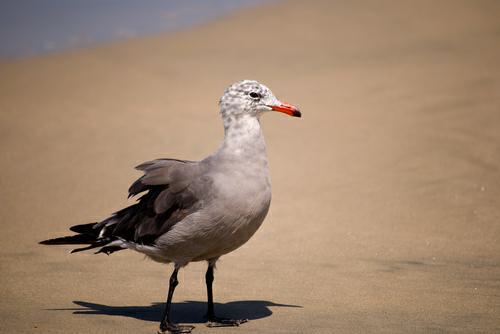
A photo of a western gull